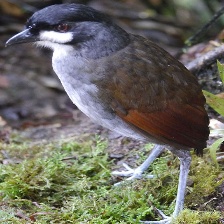
Species: JOCOTOCO ANTPITTA
Scientific name: GRALLARIA RIDGELYI